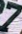
Number: 7